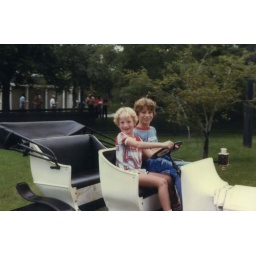
My brother is in the white and red 55 shirt. No PS on this one.